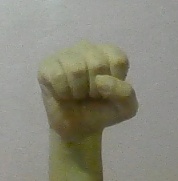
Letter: saad